Mónica Rey Gutiérrez

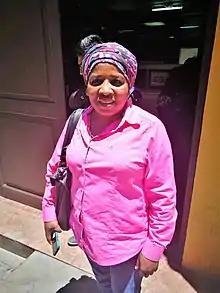
Monica Rey Gutierrez in la Paz, february 2017

Adalberta Mónica Rey Gutiérrez (born 23 April 1964) is an Afro-Bolivian cultural leader and activist whose anthropological research helped pass legislation for formal recognition of Afro-Bolivians as an ethnic category in the census of the country. After serving as an educator and cultural activist for many years, she went to work in the government. She is currently a supranational delegate in the Plurinational Legislative Assembly of Bolivia.